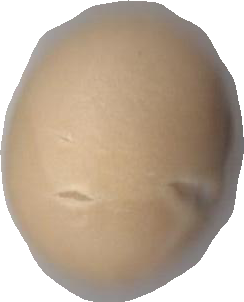
Variety: Grobogan